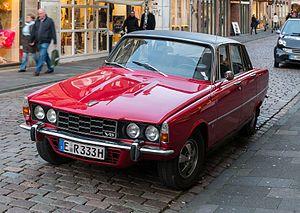
Rover était un constructeur automobile britannique actif entre 1904 et sa faillite en 2005. D'abord fabricant de cycles à la fin du XIXᵉ siècle, l'entreprise se spécialise dans les automobiles haut-de-gamme dès le début du XXᵉ siècle, segment dans lequel elle parvient à s'imposer au cours des années 1930. Au lendemain de la Seconde Guerre mondiale, Rover expérimente la propulsion à gaz et, tout en continuant à proposer des berlines de standing, s'impose comme un constructeur de premier plan de véhicules tout-terrains, avec les Land et Range Rover.
David Ernest Bache est un designer automobile britannique. Il effectue la majeure partie de sa carrière au sein de Rover.